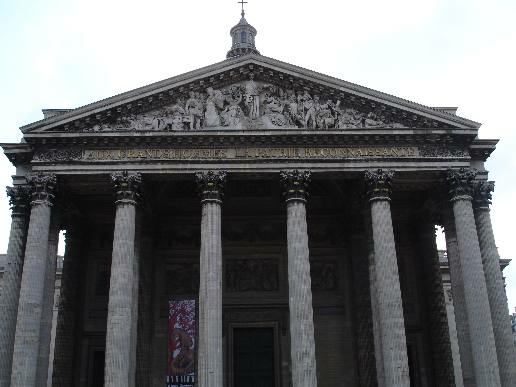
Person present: No